Cromwell Lock

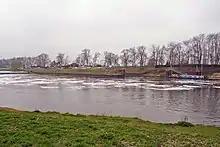
Cromwell Weir and Lock

Cromwell Lock is a large navigation lock on the River Trent in Nottinghamshire, England. The first lock to be built on the site was constructed by the Trent Navigation Company, having been authorised by an Act of Parliament obtained in 1906. Construction began in late 1908, as soon as the Company had raised sufficient capital. The lock was extended in 1935, when an extra pair of gates were added downstream of the main lock, effectively forming a second lock. The lock was further improved in 1960, when the two locks were made into one, capable of holding eight standard Trent barges.